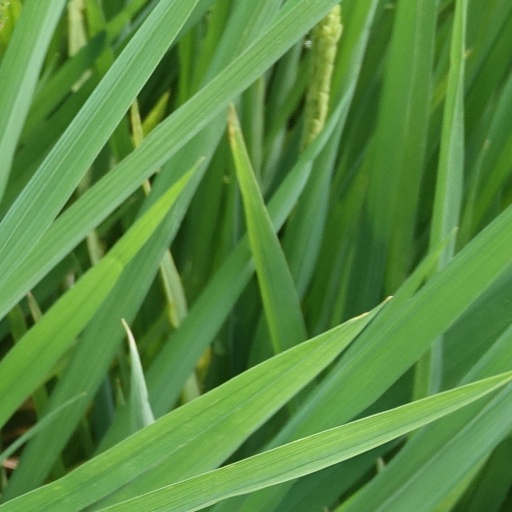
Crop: rice